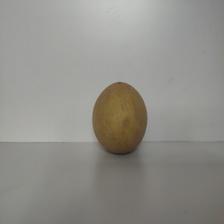
Size: Large